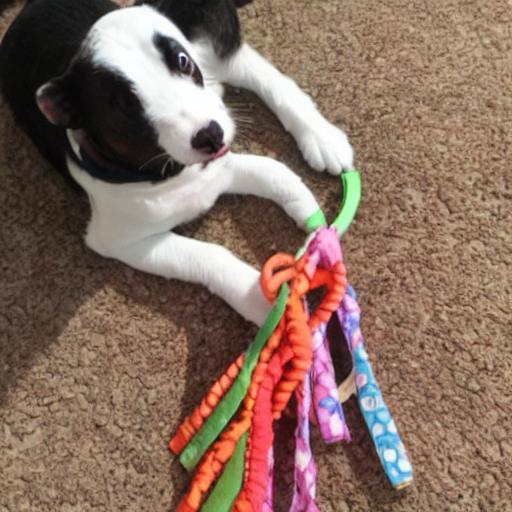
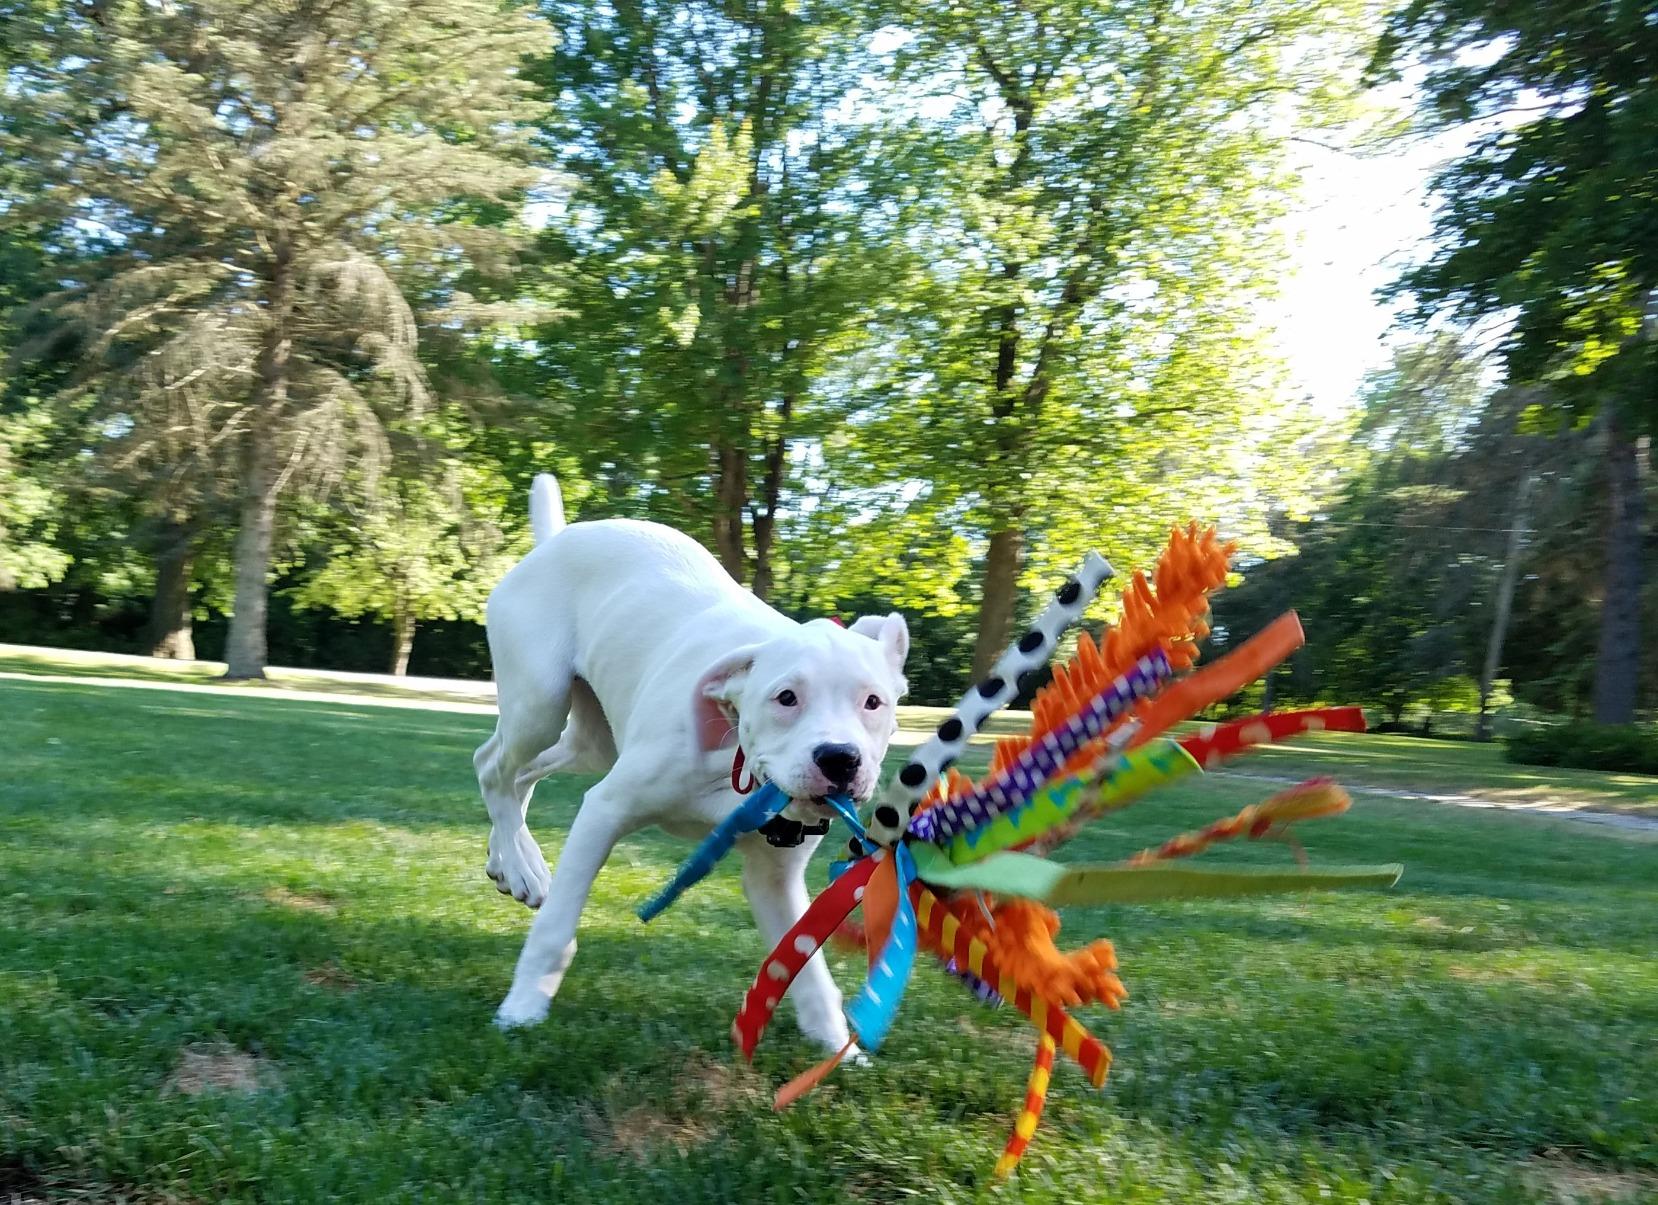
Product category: items_toy
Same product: no